Royal Mail rubber band

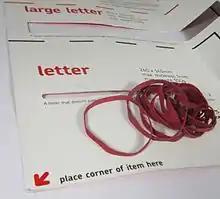
About 10 Royal Mail rubber bands, on top of a letter size guide

A Royal Mail rubber band is a small red elastic loop used by the postal delivery service in the United Kingdom. In the course of its work, the Royal Mail consumes nearly one billion rubber bands per year to tie together bundles of letters at sorting offices. In the 2000s, complaints about Royal Mail rubber bands littering the streets of Britain gave rise to ongoing press interest in this minor cultural phenomenon.